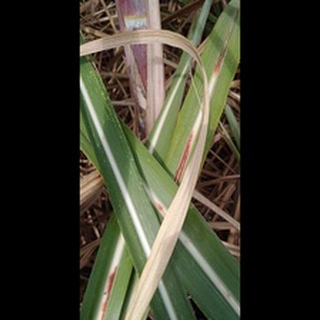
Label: sugarcane_red_rot